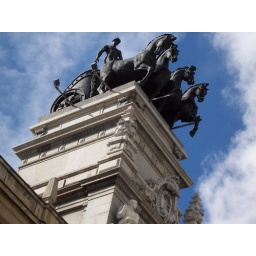
The bus I was on happened to stop at traffic lights under this building in Madrid.